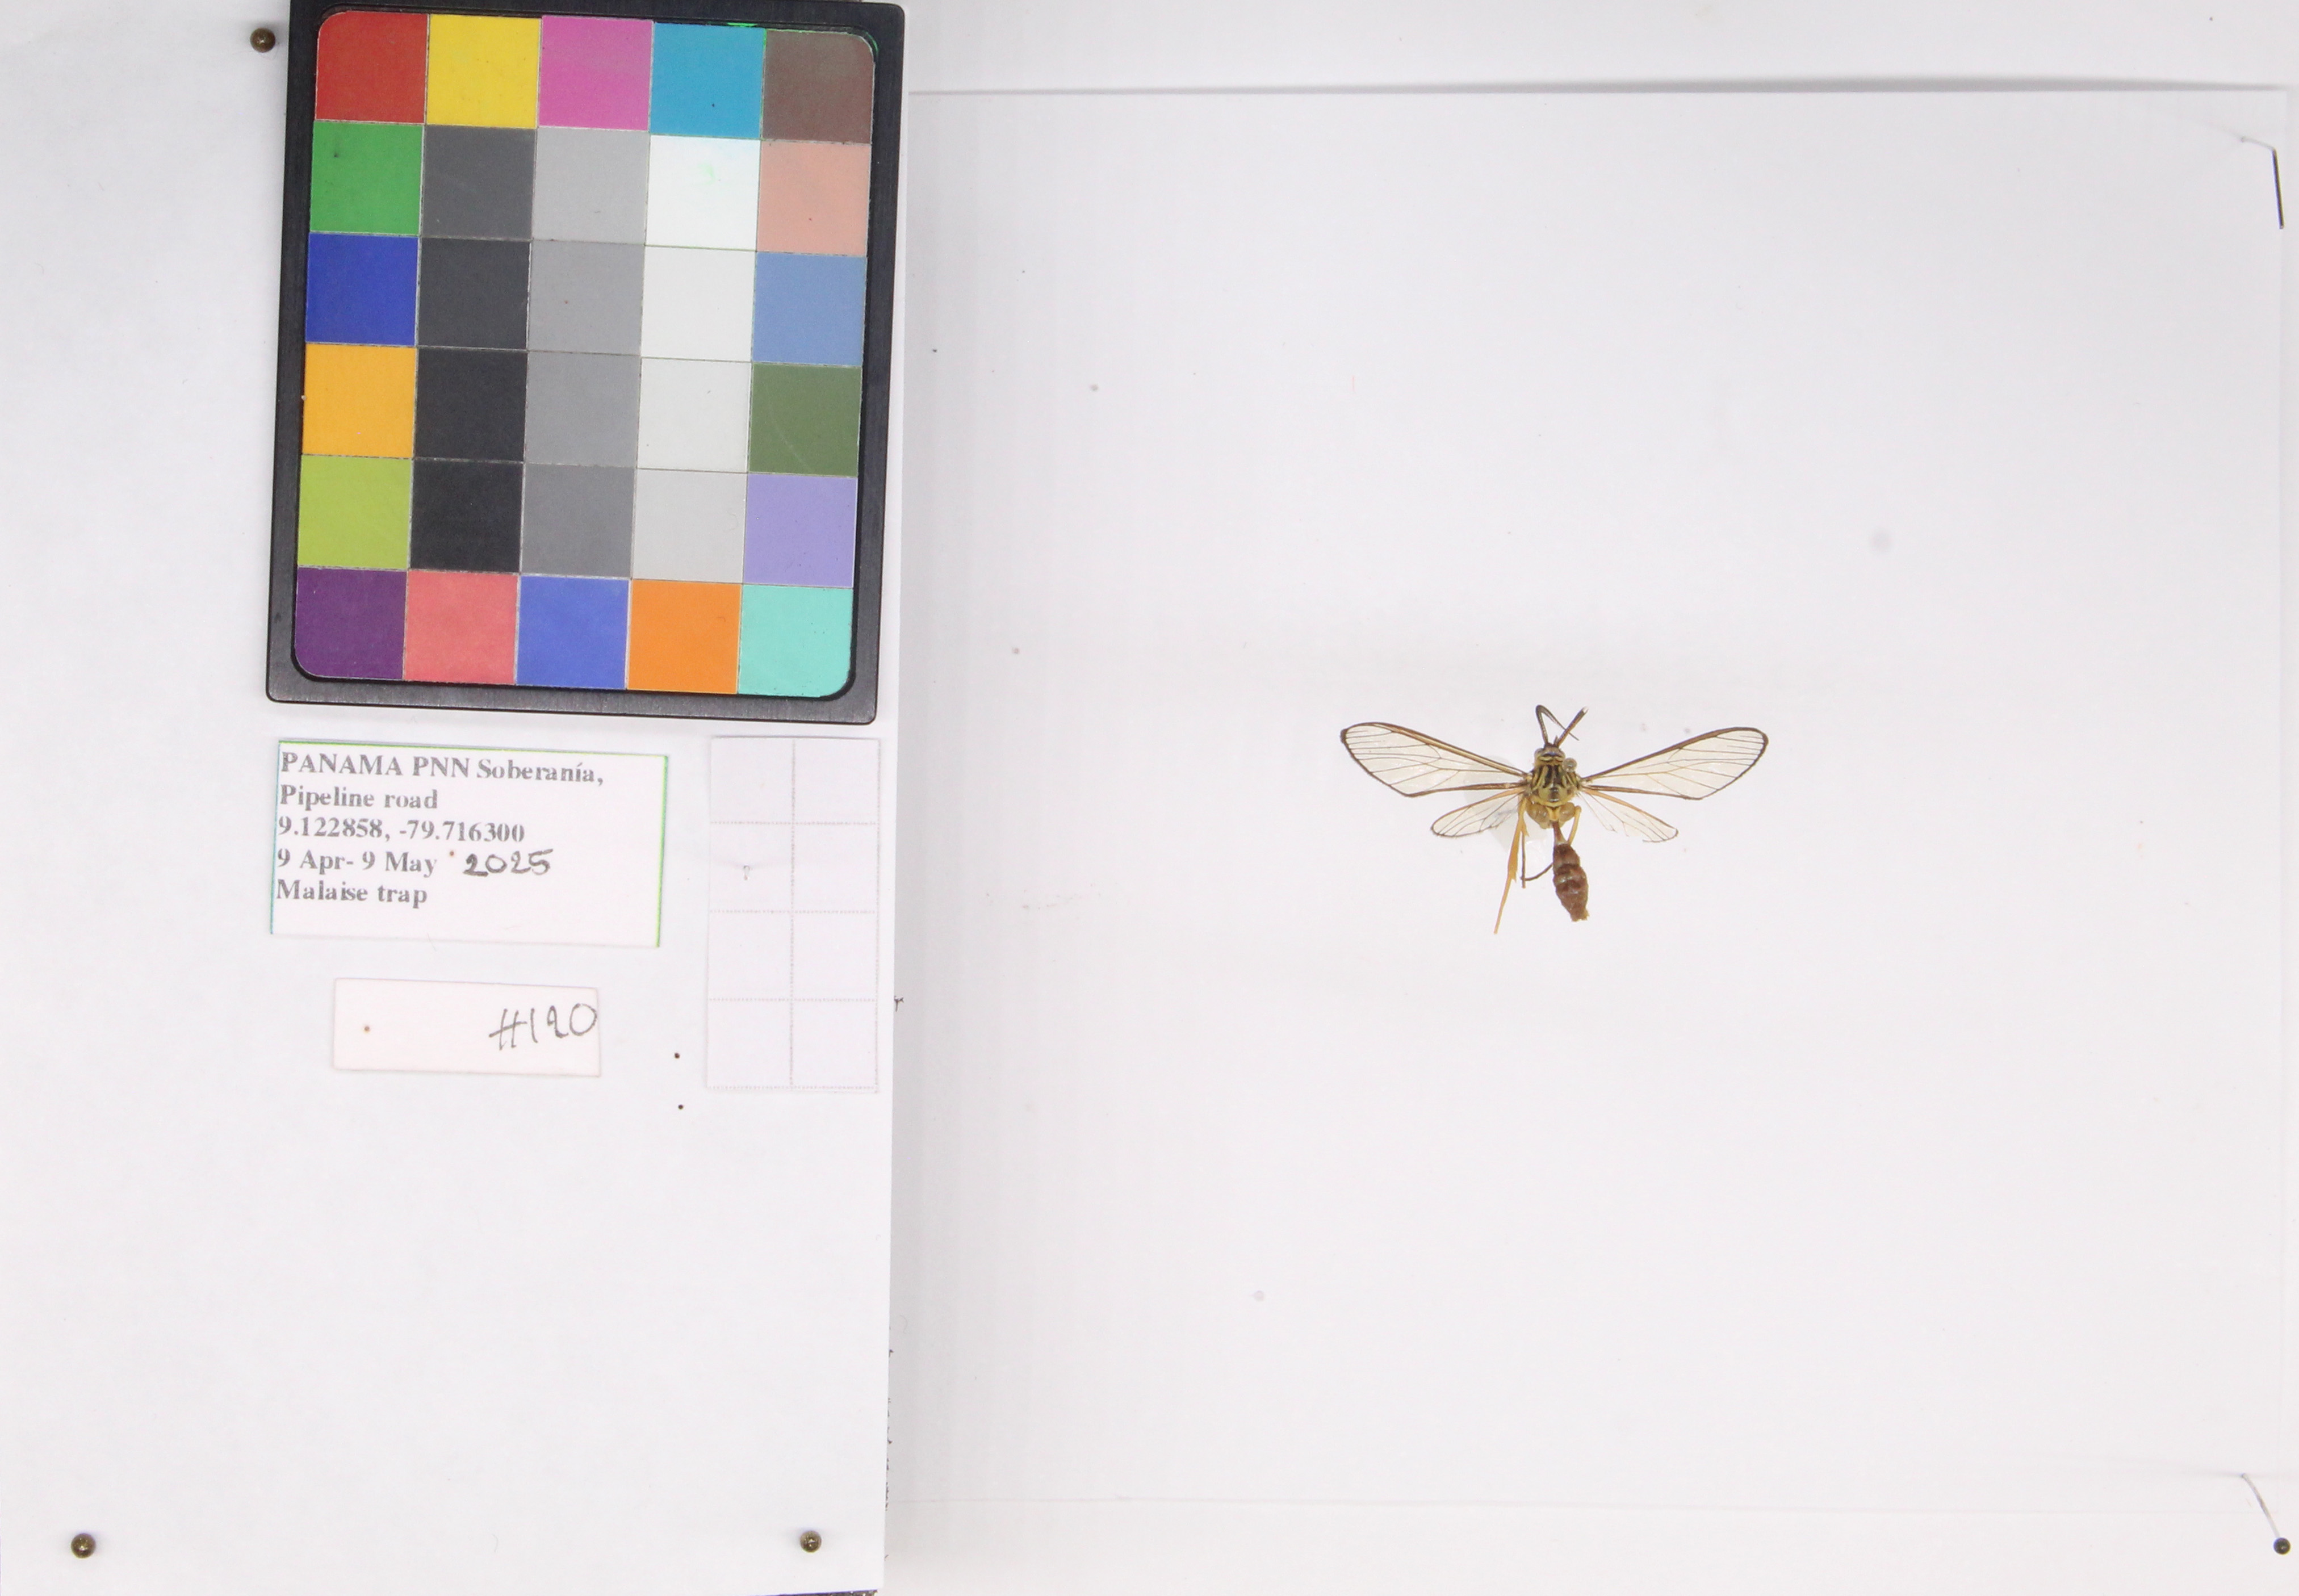
Label: moth
Location: Gamboa